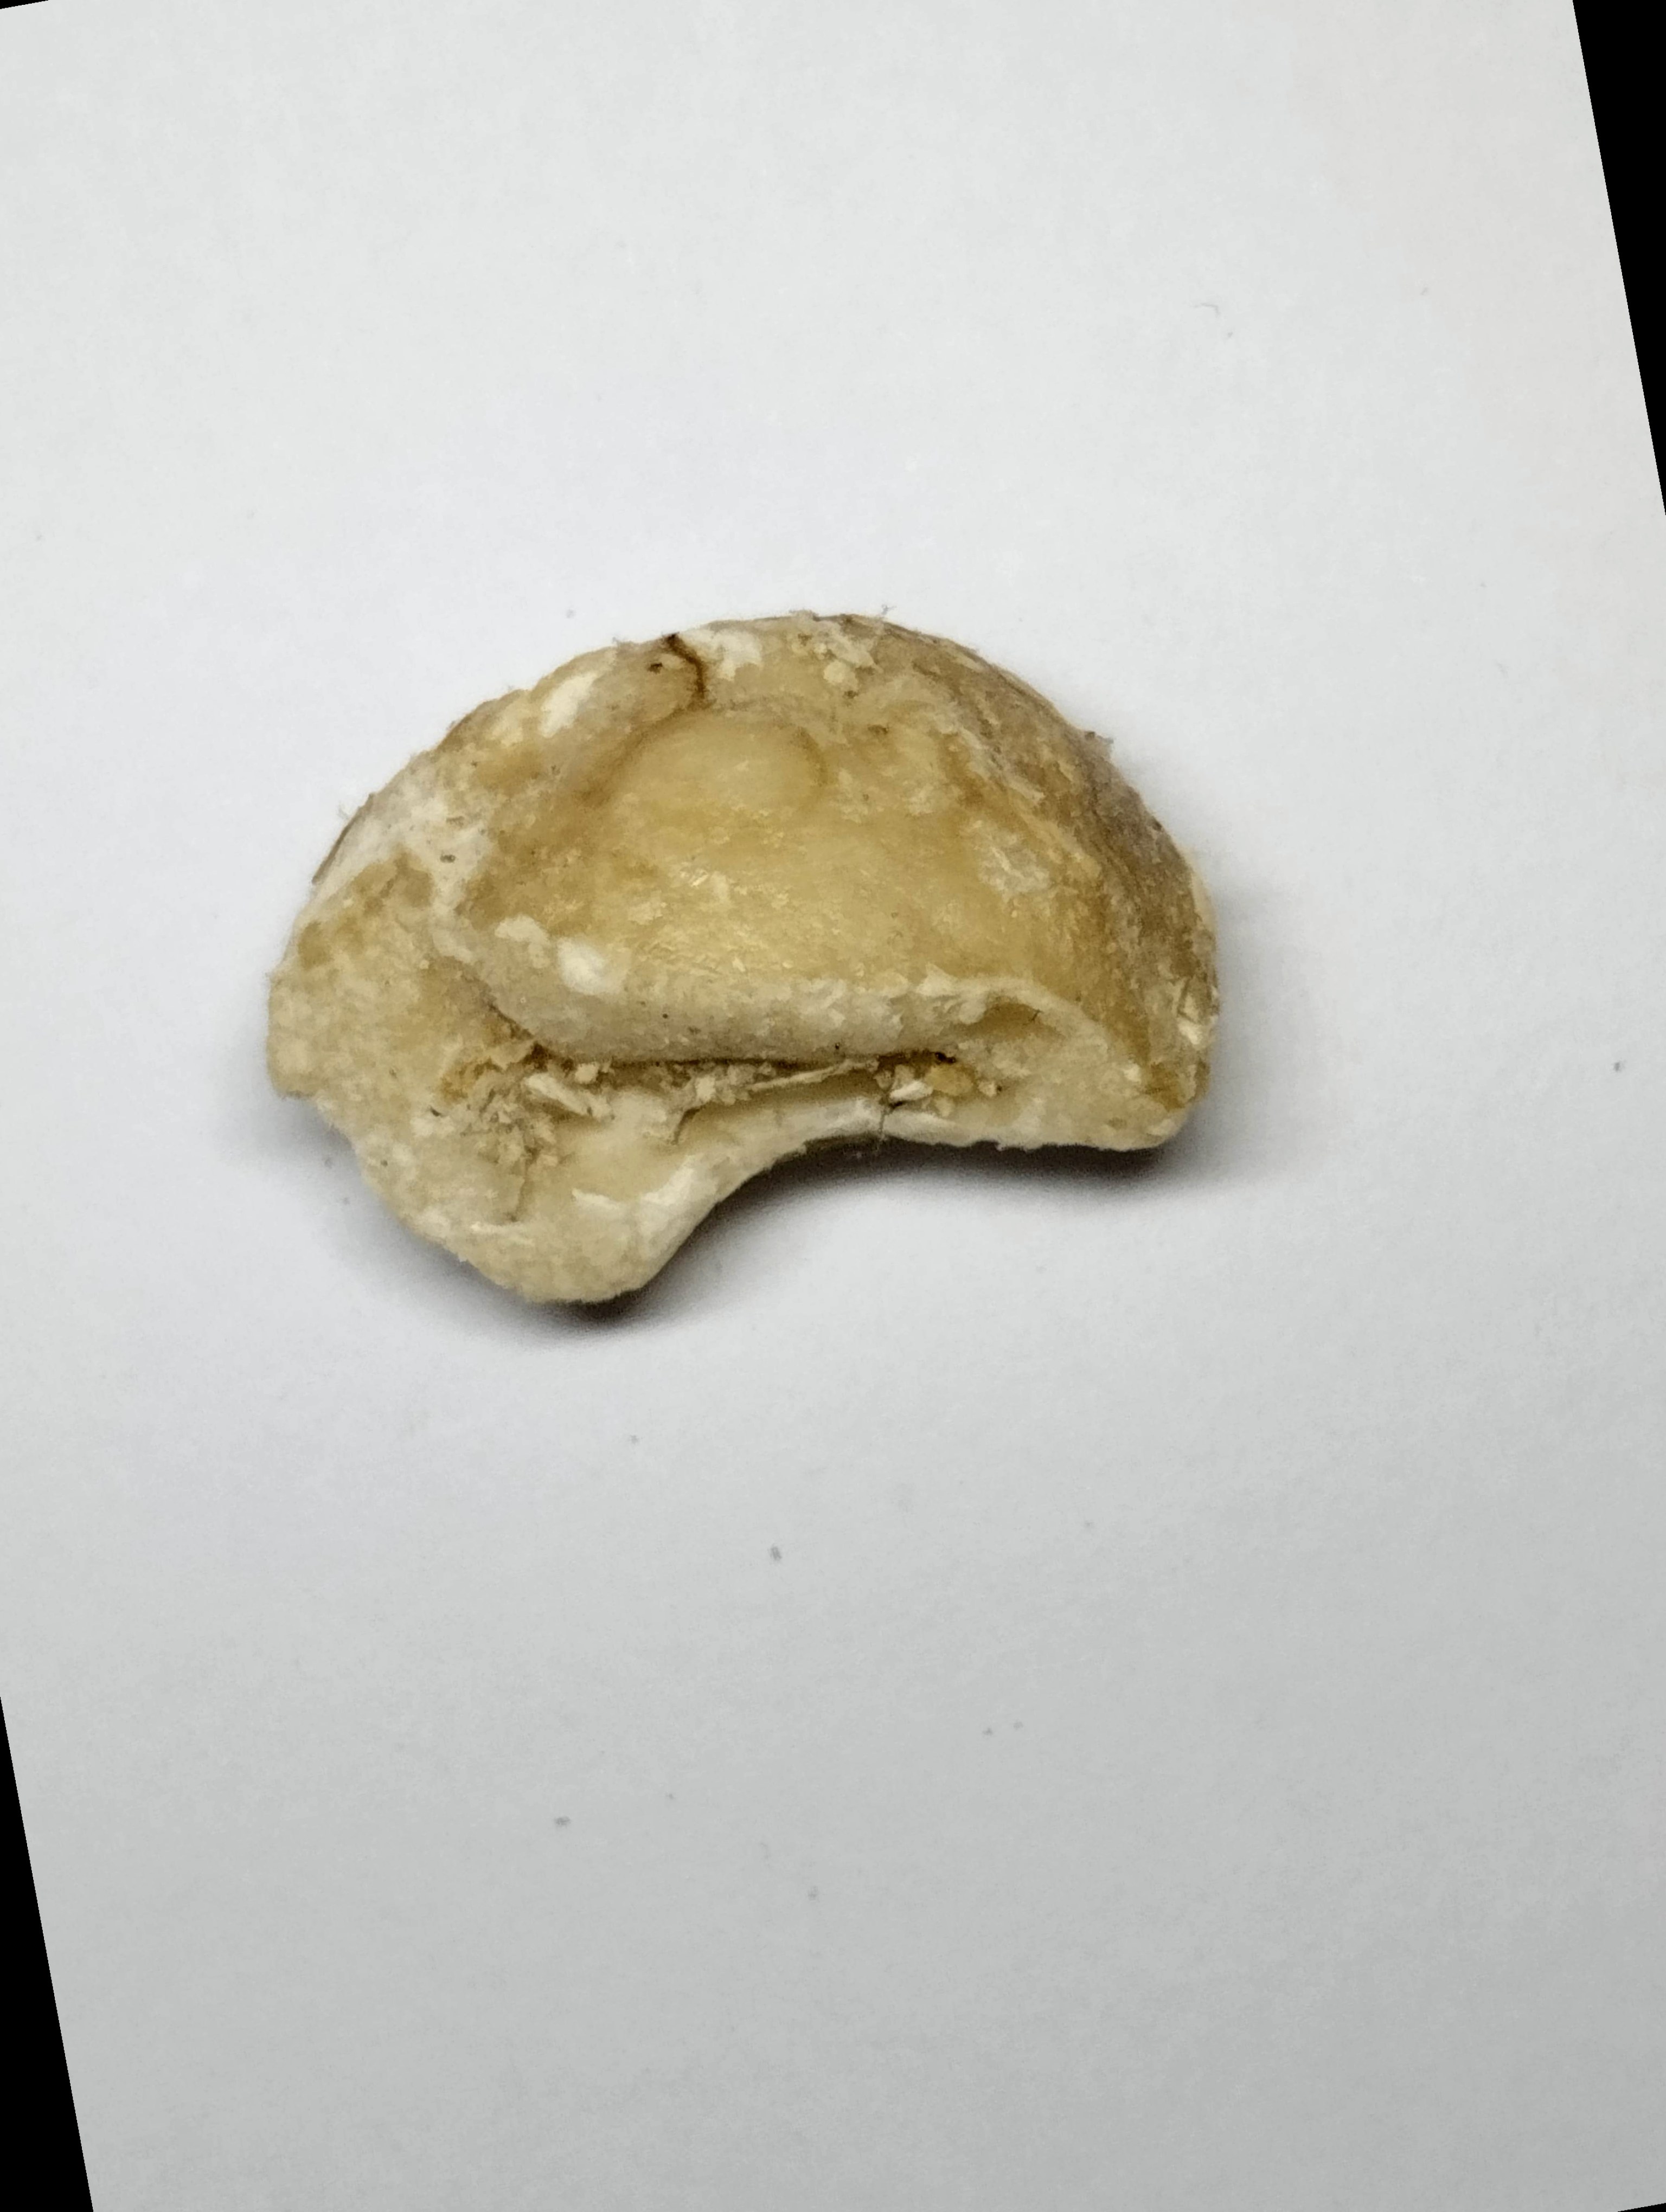
Label: rusak (damaged seed)